2010 Philippine presidential election

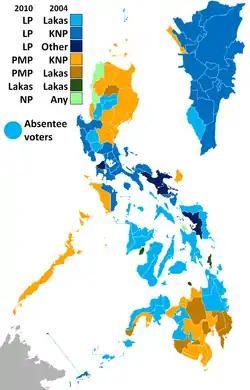
Swing as compared from the 2004 election: In 2004 the Liberals didn't field a candidate and instead supported Lakas-CMD's candidate Gloria Macapagal Arroyo as part of the K-4 coalition. 76% of the provinces and cities that Arroyo won went for Aquino. PMP's nominee in 2004, Poe, was the nominee of the KNP and retained 20 provinces and cities, and picked up six more provinces and cities, all but one in Mindanao.

The COMELEC originally released results for president and vice president based from election returns but stopped in order not to preempt Congress. The COMELEC held their tally at the Philippine International Convention Center in Pasay.